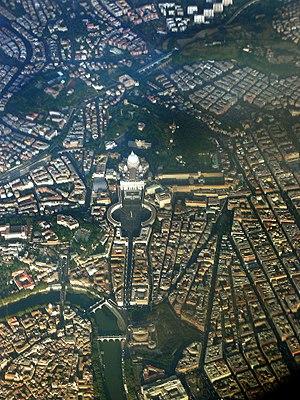
Le kilomètre carré est une unité de mesure de la surface.